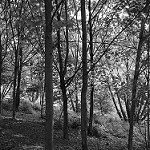
Label: B & W